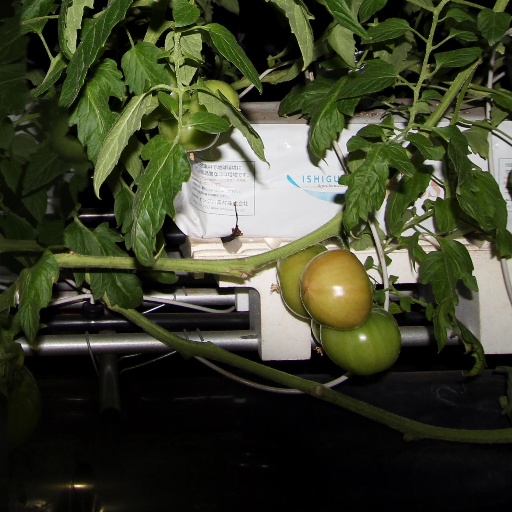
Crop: tomato